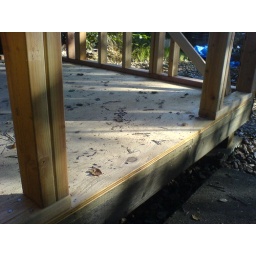
Removed the bottom plate in the door